Lori Lightfoot

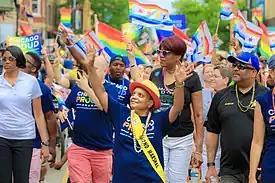
Lightfoot leading the 2019 Chicago Pride Parade

On November 8, 2019, after Eddie T. Johnson announced that he would resign from his position as superintendent of the Chicago Police Department, Lightfoot named Charlie Beck to serve as interim superintendent of the Chicago Police Department. On December 2, rather than letting Johnson voluntarily retire, Lightfoot fired him due to what she declared were "intolerable" actions by him and him misleading the public. Lightfoot nominated David Brown to be superintendent of police on April 2, 2020. After Beck stepped down on April 15, Brown became acting superintendent, while pending confirmation to serve on a permanent basis.